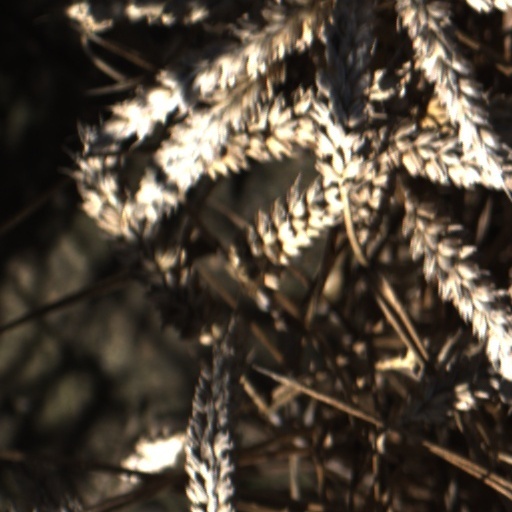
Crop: wheat